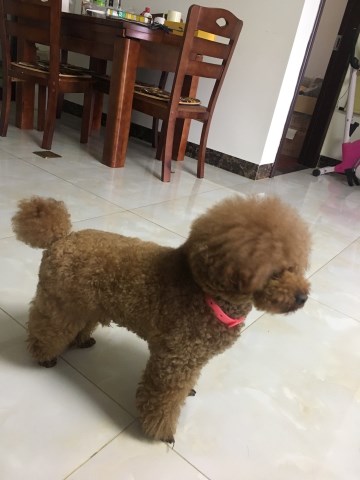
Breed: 7449-n000128-teddy